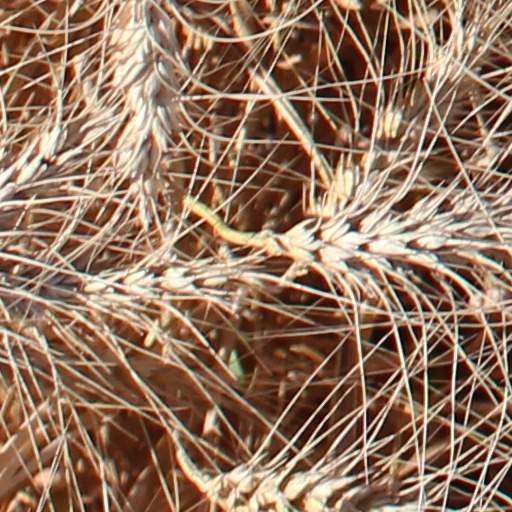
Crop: wheat